Mount Arayat

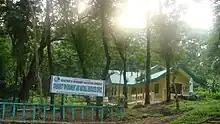
DENR CENRO office within Mount Arayat National Park

Mount Arayat is said to be the home of the god/sorcerer named Sinukuan/Sinukwan or Sucu, which could mean "The end" or "he to whom others have surrendered." The mountain was said to have been located in the swamp to its south but relocated because of the evil ways of those who lived there, in addition to which, the people of the swamp were made to suffer numerous misfortunes. Sinukuan is believed to be able to transform and do as he pleases at will, his only real rival being Namalyari of Mount Pinatubo. The waterfalls at Ayala in Magalang, Pampanga is said to be his bathing area, and it is often visited by tourists and natives alike. Sinukuan is said to live at the White Rock, a lava dome possibly formed by the last eruption, where its glimmering properties were most likely to have inspired the legend. Contrary to reality, the mountain is believed to be several mountains merging at the center including the tallest two peaks. Sinukuan is believed to have daughters who come down only during times of grace and are disguised as humans, as Sinukuan himself can do. The day he returns is believed to either in response to the attack of Namalyari during the 1991 eruption of Mount Pinatubo, or when he shall call his servants at the end of the world.